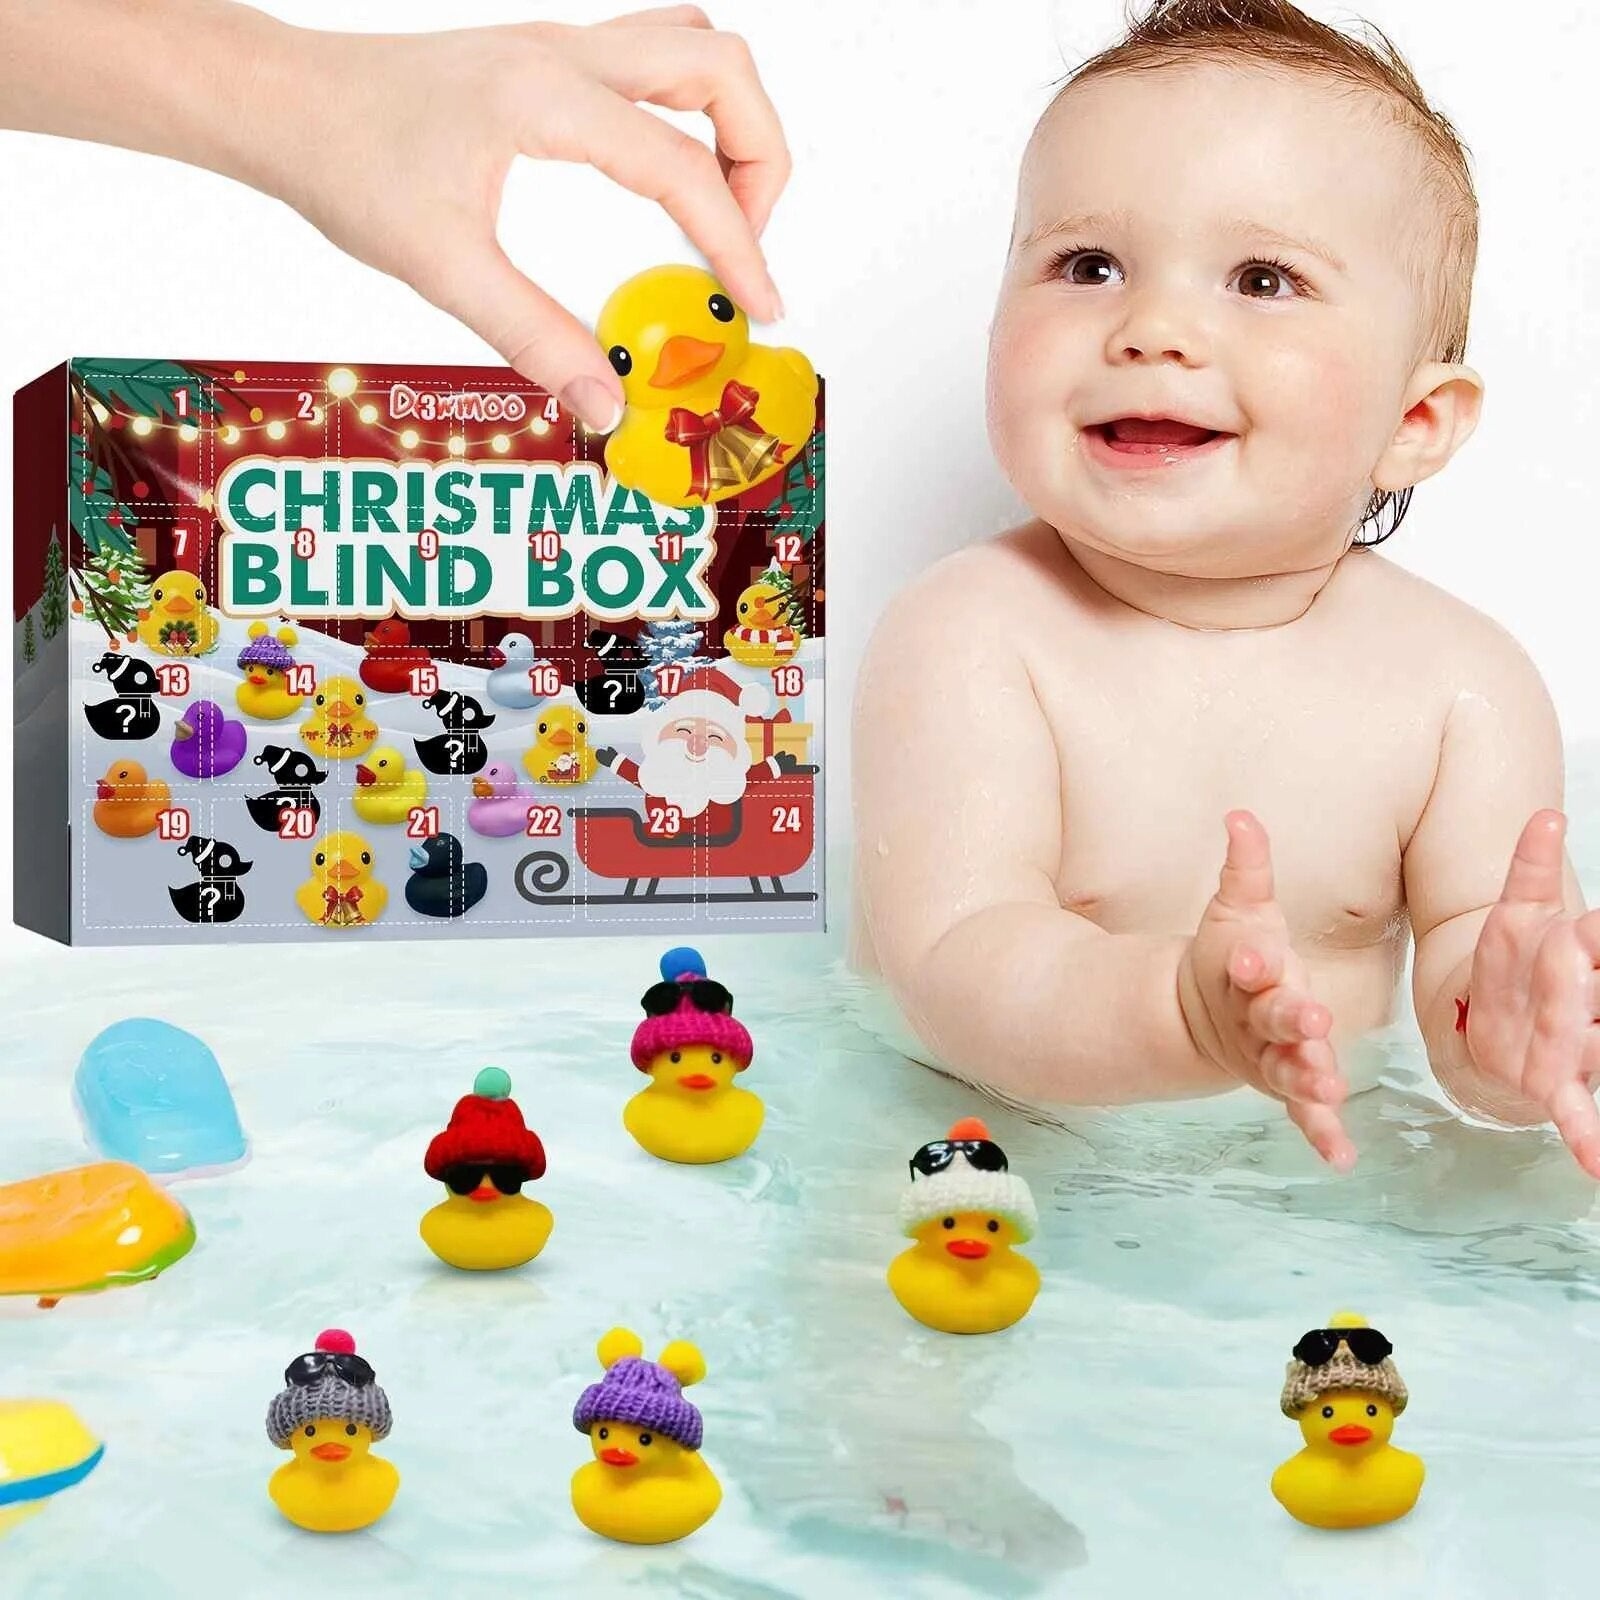
SplashSurprise – Badankor Adventskalender 2025
Gör din december magisk med SplashSurprise! Upptäck något nytt varje dag med SplashSurprise – Badanka Adventskalender 2025 . Denna glada kalender ger en daglig dos av julglädje och gör december månad extra speciell för barn. Varje morgon öppnar du en lucka och finner en söt badanka med jultema. Perfekt för en lekfull och festlig adventstid! Vad gör denna kalender speciell? Dagliga överraskningar : En ny badanka varje dag för oändligt lekande. Säker och hållbar : Tillverkad av icke-giftiga material, speciellt för barn. Förtrollande julteman : Varje anka har ett unikt julutseende som skapar rätt stämning i hemmet. Perfekt för helgdagarna : En fantastisk present till barn som älskar julen. Produkt Specifikationer Innehåll : 24 unika badankor med jultema Material : Icke-giftig, högkvalitativ plast Passar för : Barn från 3 år Tema : Jul
Brand: bykylie
Category: Toys & Games > Toys > Bath Toys